Stone Bell House

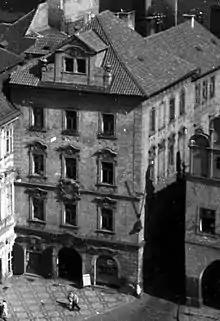
The house in 1959, before the Gothic restoration

After the surveys, a thorough Gothic revival of the house began in 1975 and lasted until 1987. The design works were undertaken by architects A. Charvátová and V. Pelzbauer, while the restoration of the Gothic architectural elements was under the guidance of architectural conservator-restorer Jiří Blažej. At the centre of the Old Town Square, a temporary stonemasonry workshop was created, where the fragments of the elements found in the brick backing were restored. Fragments of stone decorations were temporarily stored in the cellar of the house. Some were stored into a collection storage room. More than 12,000 fragments were found while renovating the house.